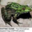
Label: frog